Fairfield Township Works I

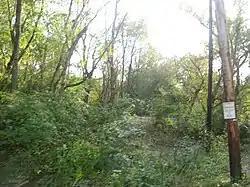
Looking up toward the site

Fairfield Township Works I is a registered historic site near Hamilton, Ohio, listed in the National Register on 1971-11-05.